Forestry mulching

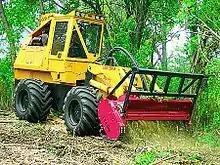
Hydraulic-powered mulching attachment on rubber-tired tractor

The New York Times published in 2022 that the American market for mulch compostings is $1 billion (per year). In 2005 they estimated that the average paid per cubic yard was $25.